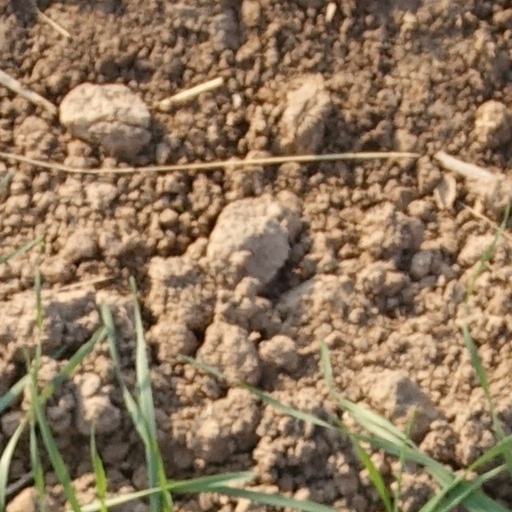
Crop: wheat